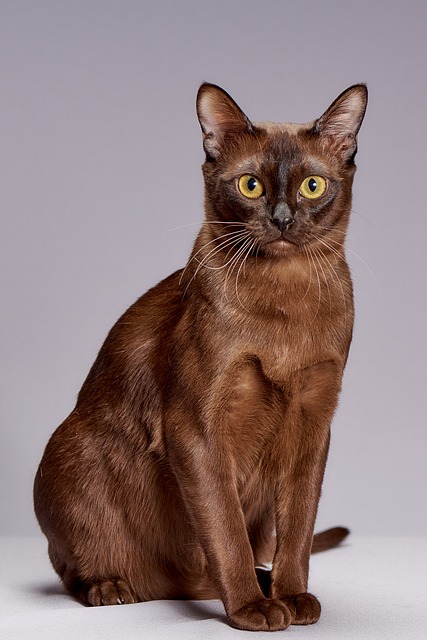
Label: cat